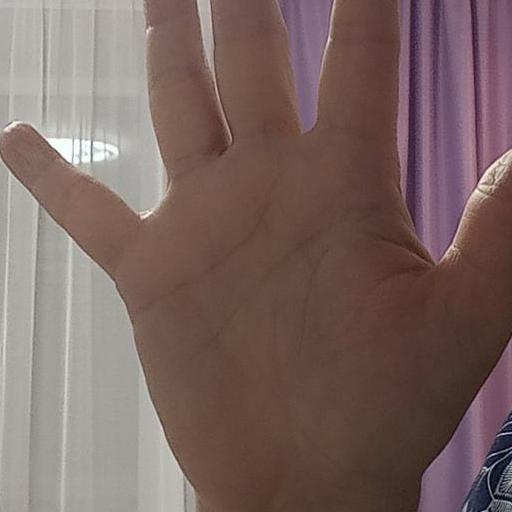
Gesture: palm